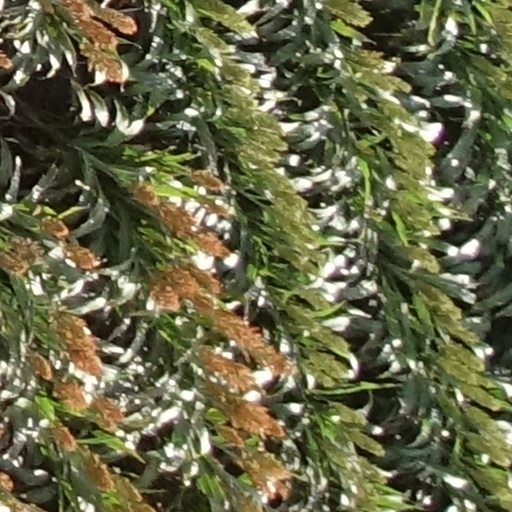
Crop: sorghum